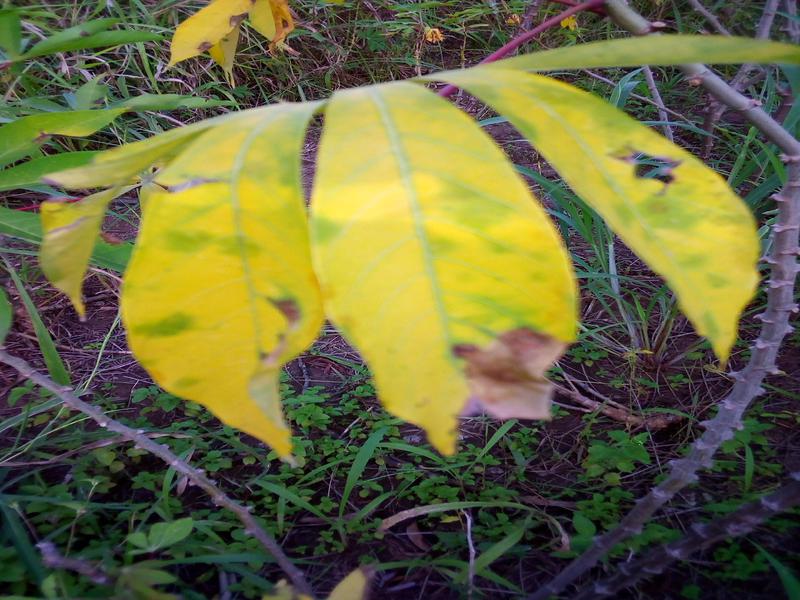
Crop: cassava
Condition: bacterial_blight